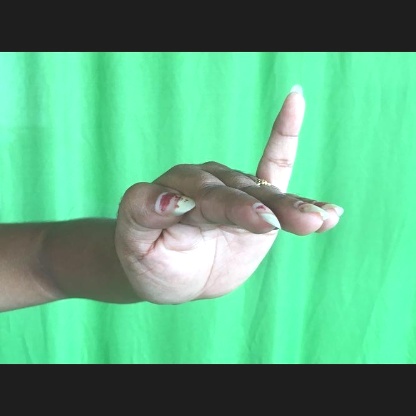
Mudra: Hamsapaksha